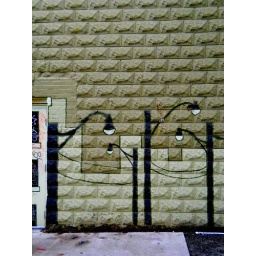
painted lamp posts on a wall in kensington market